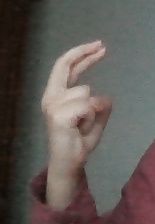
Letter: zay